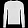
Label: Pullover